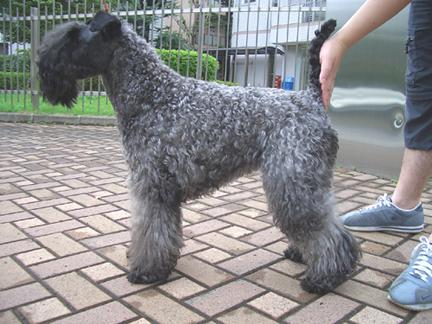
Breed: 229-n000087-Kerry_blue_terrier